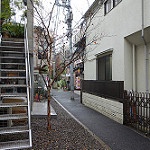
Label: street